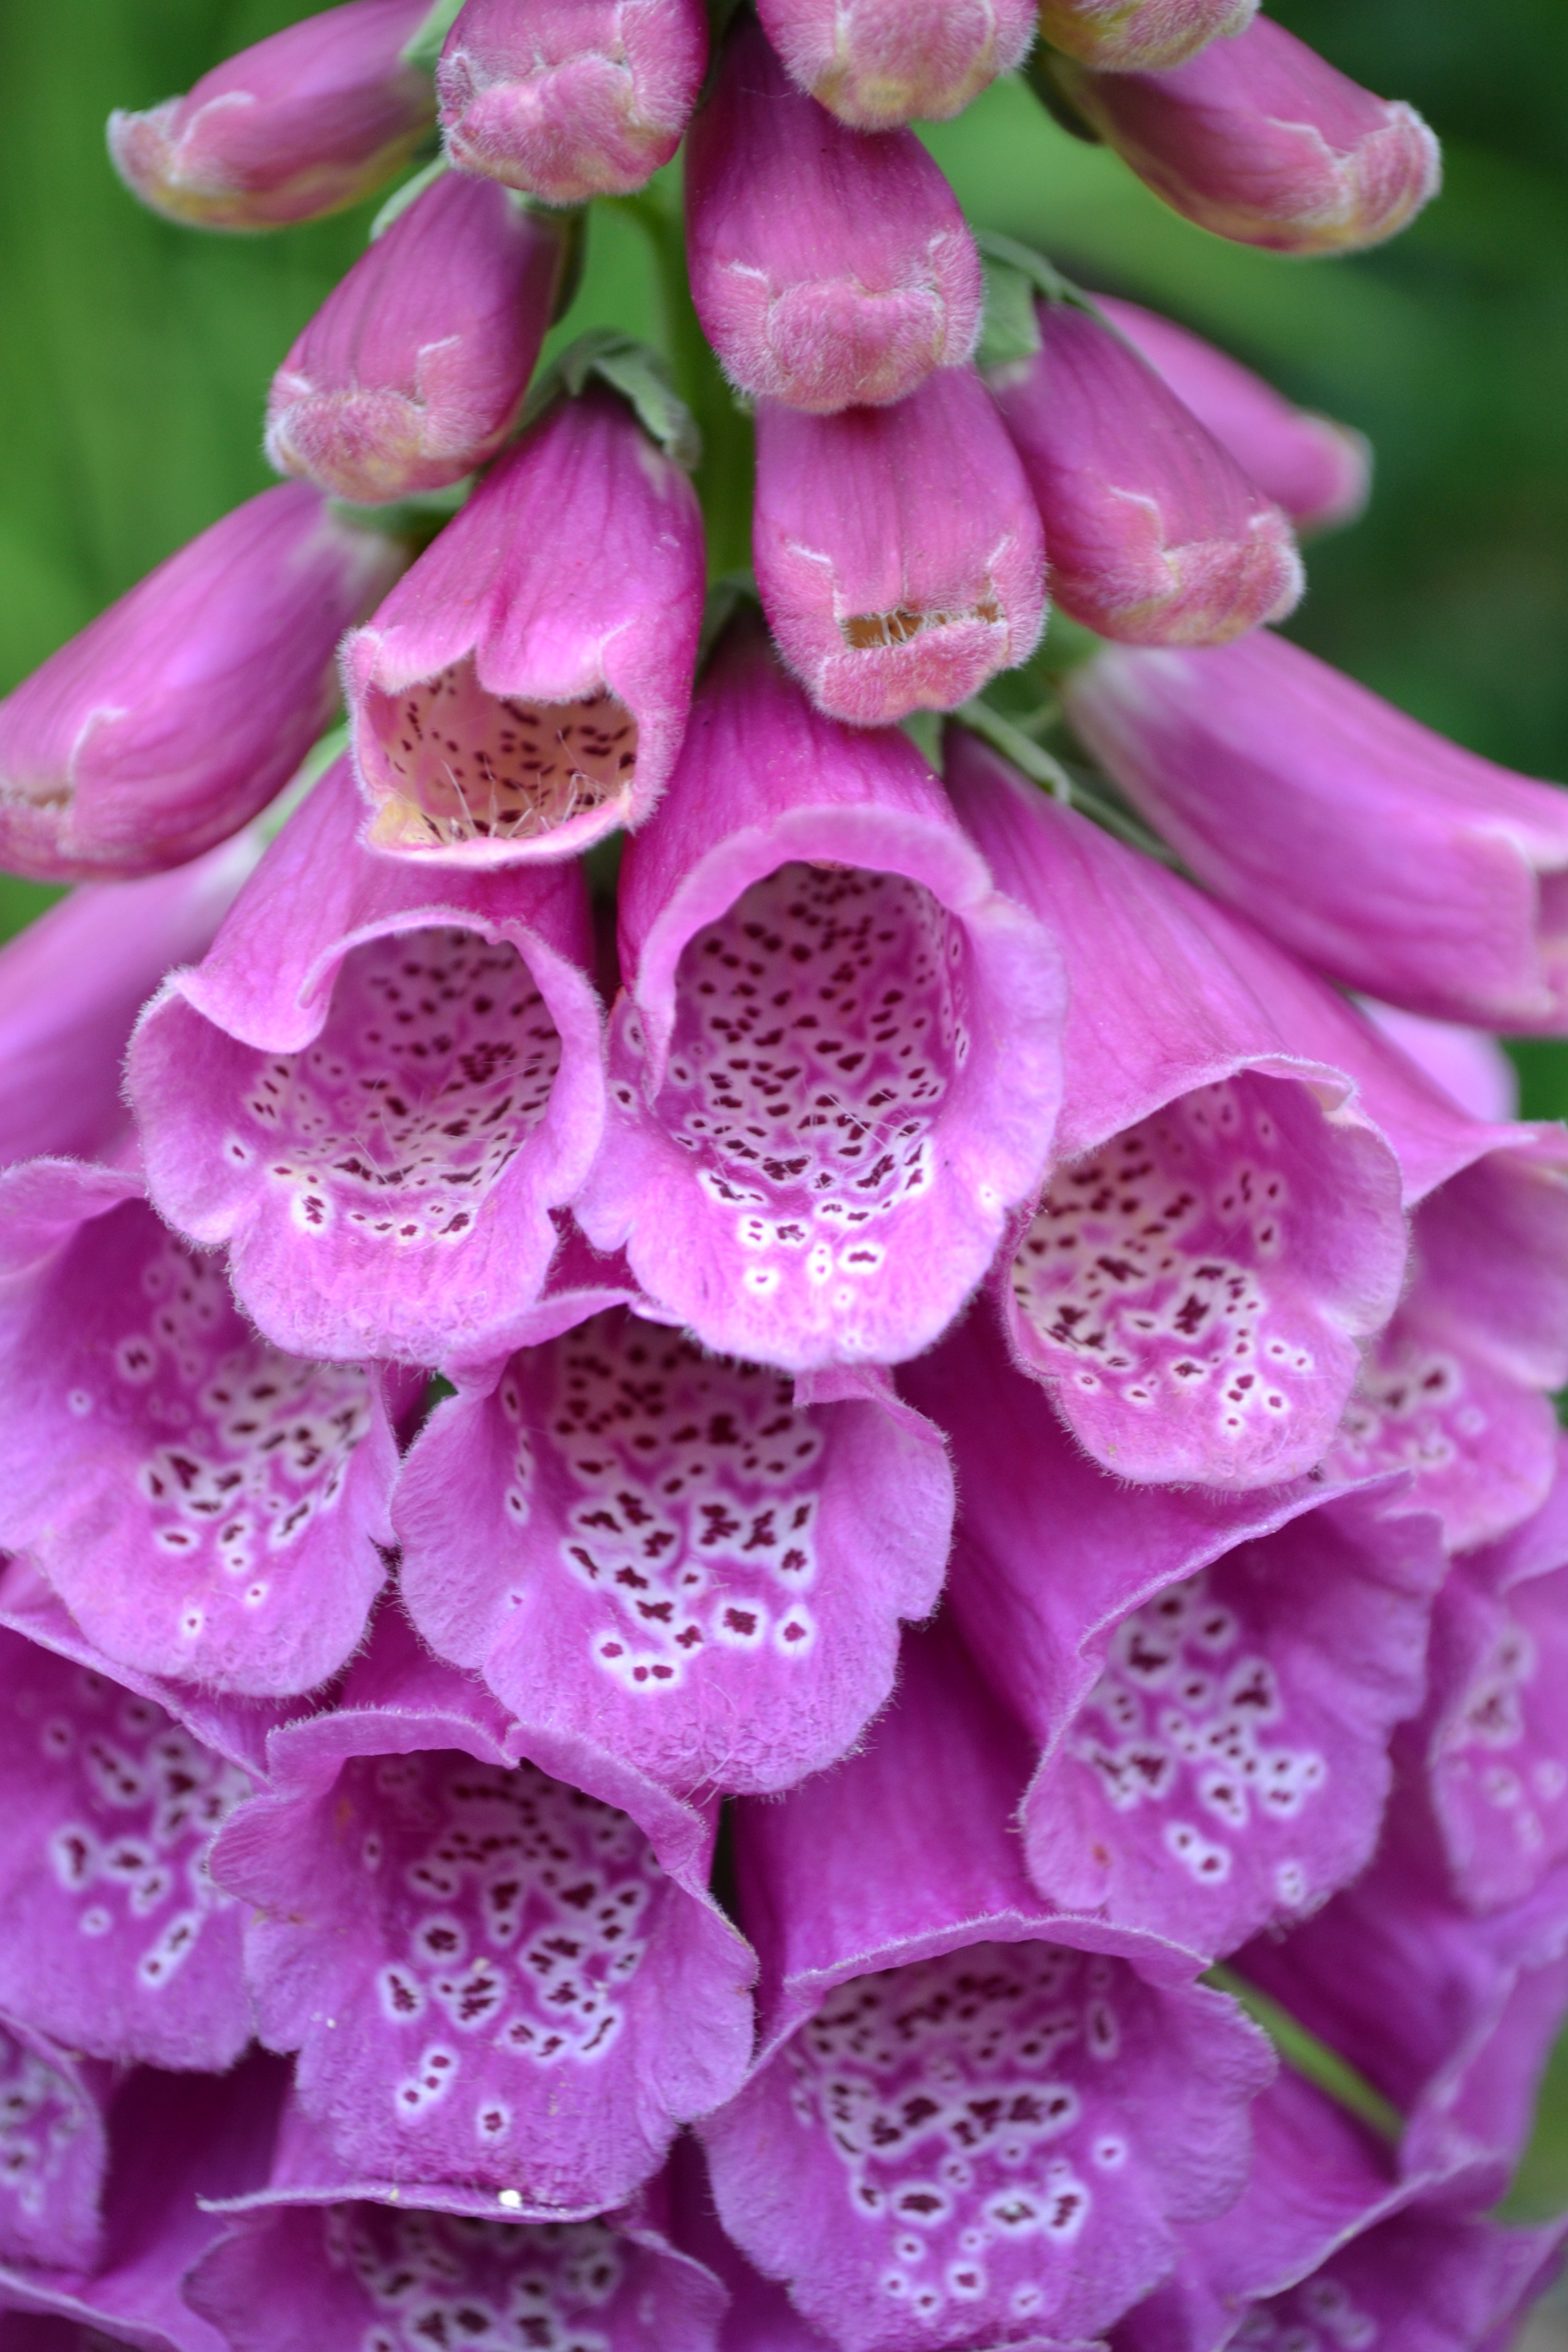
nature, blossom, plant, flower, purple, petal, wild, botany, pink, flora, close up, mauve, trumpet, floristry, digitalis, foxglove, macro photography, flowering plant, land plant